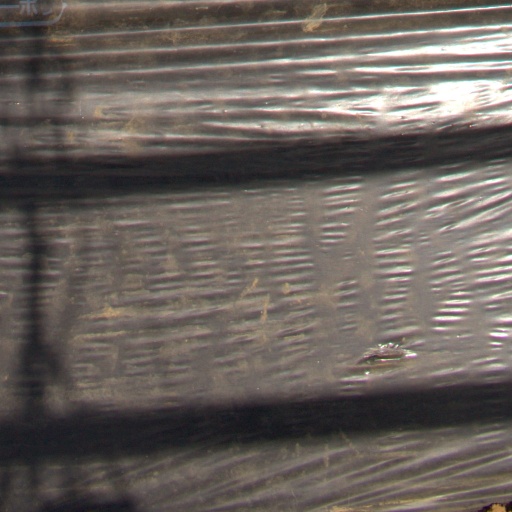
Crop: Jerusalem artichoke